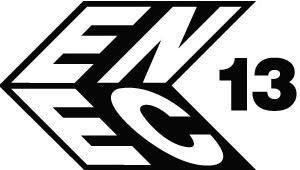
ENEC est le sigle de conformité européen pour des produits de qualité, il certifie leur conformité avec les normes européennes de sécurité.